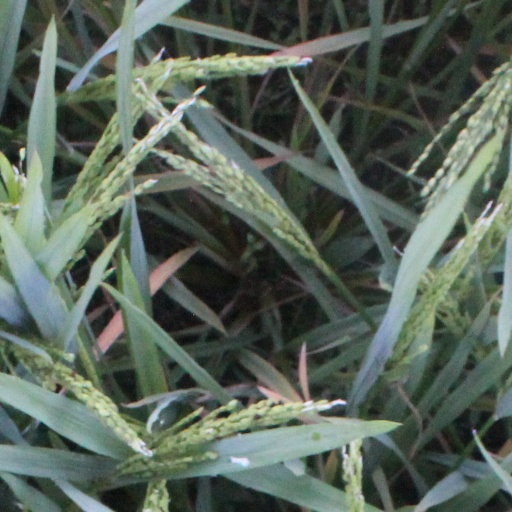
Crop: rice